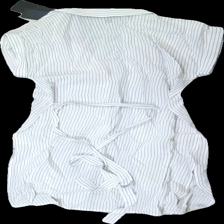
View: back
Type: Shirt
Category: Ladies
Brand: Stockhlm
Colors: White, Black
Material: 100% viscose
Pattern: Striped
Cut: Regular, Long
Size: XS
Season: All
Price range: 50-100
Recommended usage: Reuse
Comment: Price tag still intact